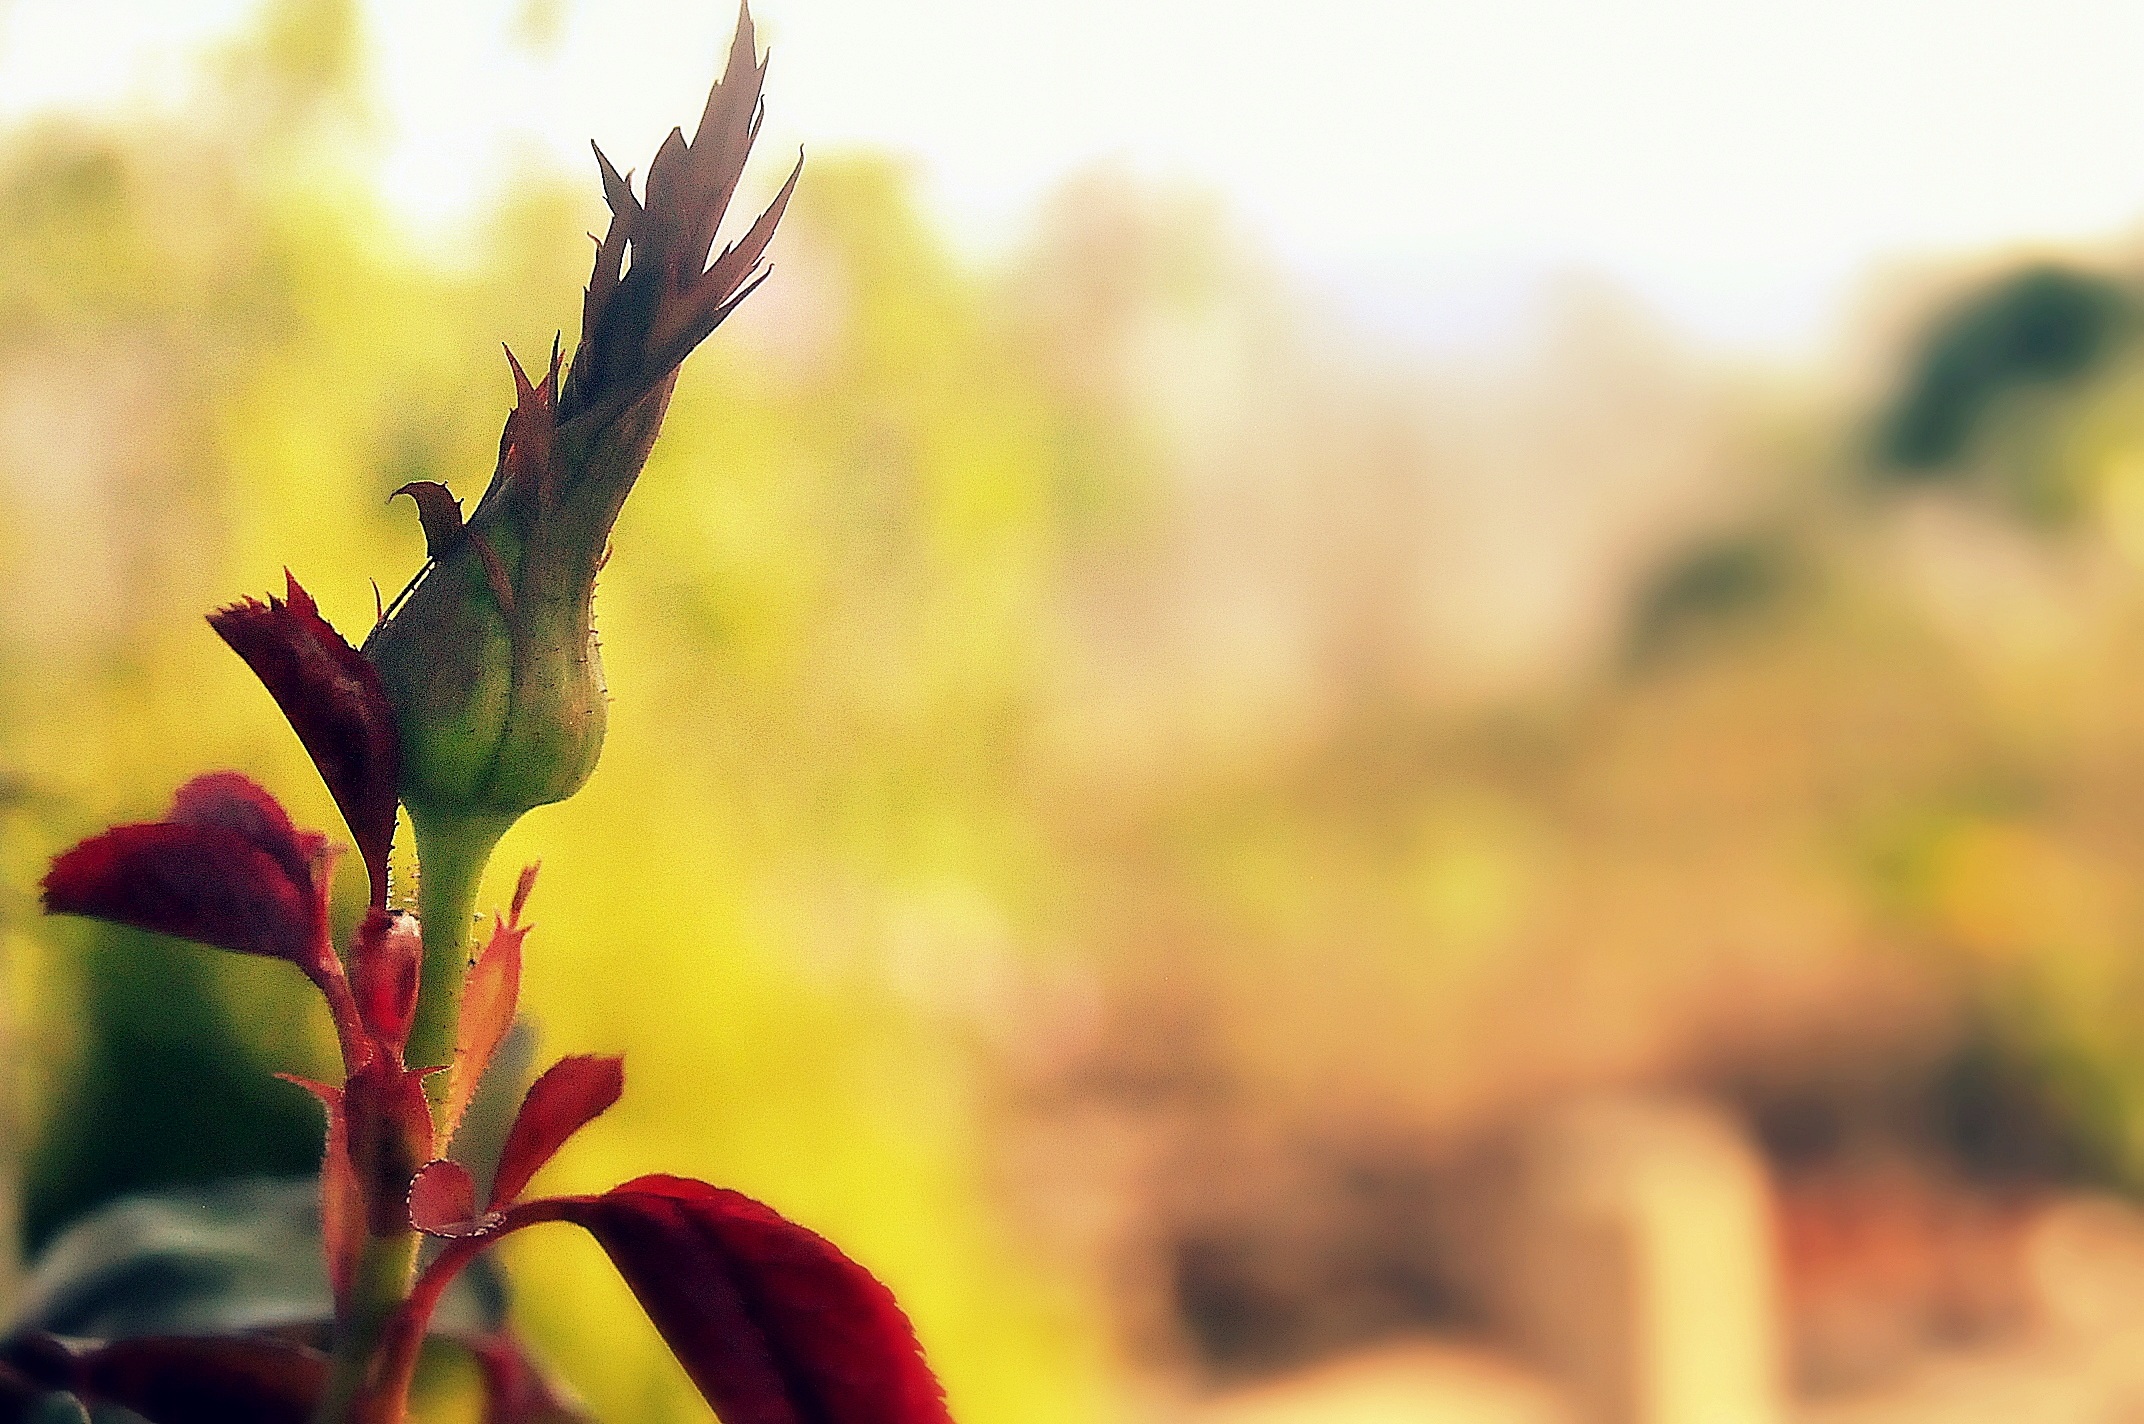
tree, nature, grass, branch, blossom, plant, sunset, photography, sunlight, morning, leaf, flower, petal, green, autumn, yellow, flora, season, rose bush, wildflower, close up, rosa, macro photography, plant stem